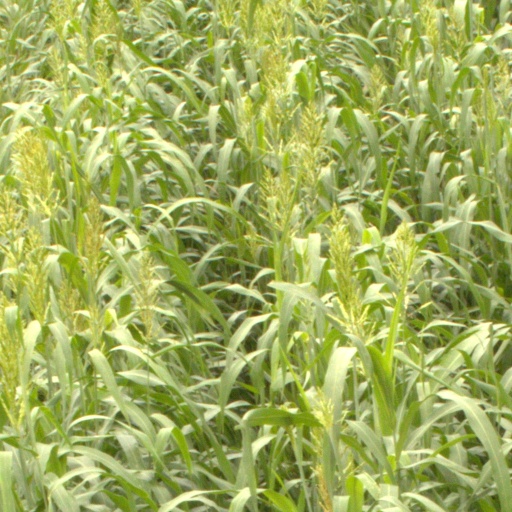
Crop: sorghum